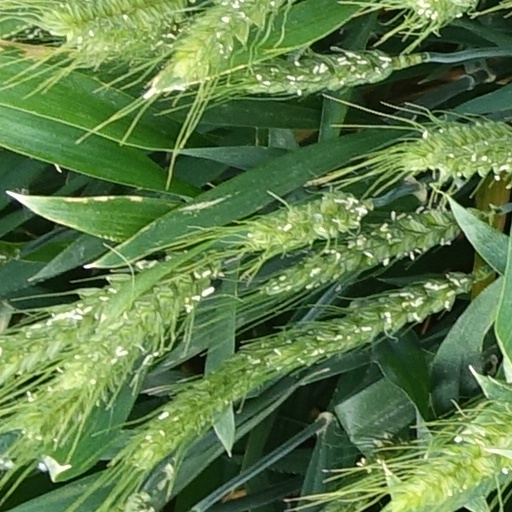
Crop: wheat